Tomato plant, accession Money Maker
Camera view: horizontal (90 deg, fisheye); turntable rotation: 300 degrees
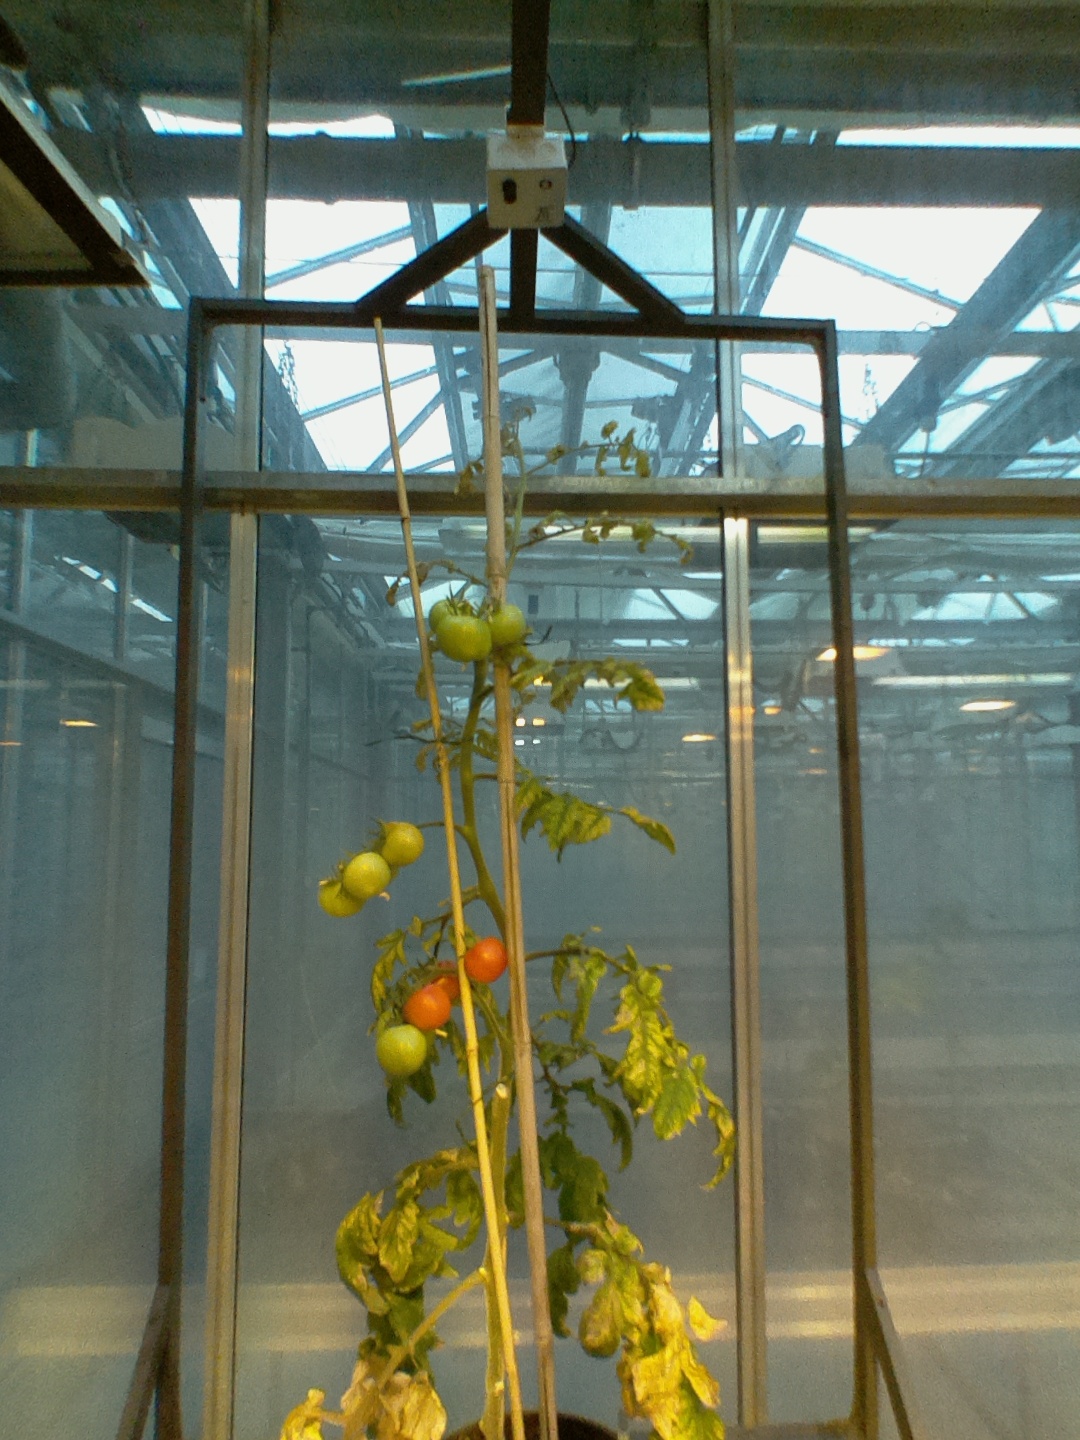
BBCH growth stage 84: 40%-50% of fruits show typical fully ripe color